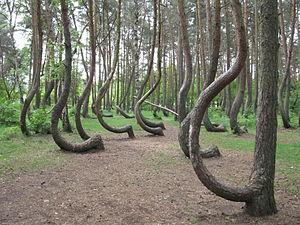
La Forêt tordue est une curiosité naturelle d'une superficie d'environ 1,7 hectare, dans le powiat de Gryfino situé en Poméranie occidentale, en Pologne.